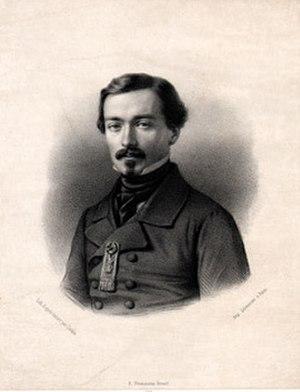
Armand Fresneau (1823-1900)